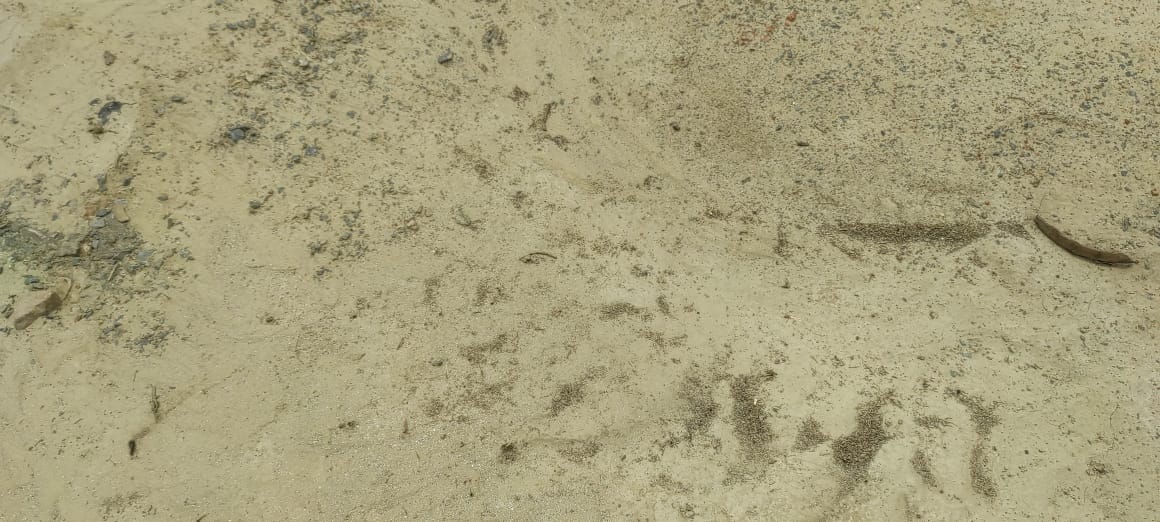
Soil type: Alluvial soil